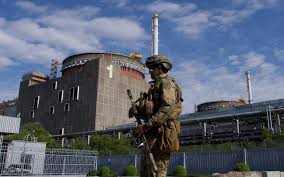
Label: BM-30